Richard Jack

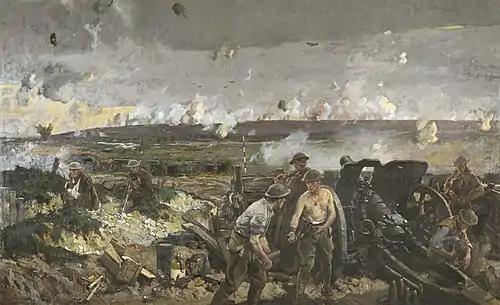
"The Taking of Vimy Ridge."

Richard Jack (15 February 1866 – 30 June 1952) was a painter of portraits, figure subjects, interiors and landscapes, and prominent war artist for Canada.